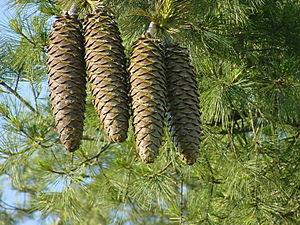
Le Pin à sucre, Pinus lambertiana, est une espèce de pins, de la famille des Pinaceae, que l'on ne trouve que sur la côte ouest des États-Unis et du Mexique, dans les états d'Oregon, de Californie et de Basse-Californie, et notamment dans la Sierra Nevada, la chaîne des Cascades, les chaînes côtières du Pacifique et la Sierra de San Pedro Mártir.